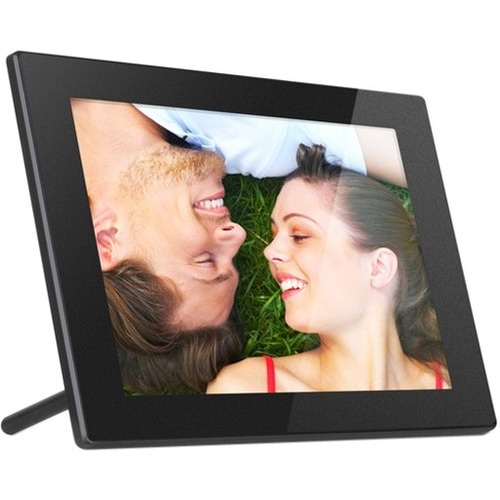
Aluratek AWS10F Digital Frame AWS10F
Brand: Aluratek
10" Touchscreen Display Your digital photos will be displayed clearer and vibrant on the IPS LCD panel. Multimedia Support In addition to photos, enjoy video, music and slideshow play with integrated stereo speakers. Wireless Photo Sharing Send photos using our app, Facebook Messenger, Twitter messages or even email! Built-in Memory Transfer and store files easily from your personal computer to the frame's 16GB built-in memory. SD Card / USB Support Simply insert an SD/SDHC card or USB flash drive to instantly view your photos. Easy To Use Fast and easy navigation through the touchscreen menus with no setup or software to install. Clock, Calendar, Weather Display the time and day and check what to wear so you are always prepared for the day. Digital Signage Solution Place the frame on a counter or mount on a wall to enhance your message to your customers. Remember, everything you buy at Lotsofstuff.ca is brand new shipped directly from our Canadian warehouses with full manufacturer's warranty. Huge selection, amazing prices and fast shipping. Order your Aluratek AWS10F Digital Frame today! General Information Manufacturer Aluratek, Inc Manufacturer Part Number AWS10F Manufacturer Website Address http://www.aluratek.com Brand Name Aluratek Product Model AWS10F Product Name AWS10F Digital Frame Product Type Digital Frame Technical Information Connectivity Technology Wireless Features In-plane Switching (IPS) Technology Slideshow Clock Calendar Weather Forecast Alarm Auto On/Off Timer Security Slot Programmable Timer Aspect Ratio 16:9 Built-in Devices Speaker Image Image Formats JPEG Audio Audio Formats MP3 WMA Display & Graphics Screen Size 10" Screen Type LCD Screen Resolution 1280 x 800 Touchscreen Yes Screen Mode WXGA Memory Built-in Memory 16 GB Memory Card Supported SD SDHC SDXC Network & Communication Wireless LAN Yes Interfaces/Ports USB Yes Physical Characteristics Product Color Black Form Factor Wall Mountable Height 7.38" (187.45 mm) Width 10.80" (274.32 mm) Depth 0.75" (19.05 mm) Miscellaneous Package Contents AWS10F Digital Frame Power Adapter Instructional Manual Registration Card Platform Supported PC Mac Android Apple iOS Windows Warranty Limited Warranty 2 Year UPC 812658014281
Category: Electronics > Video